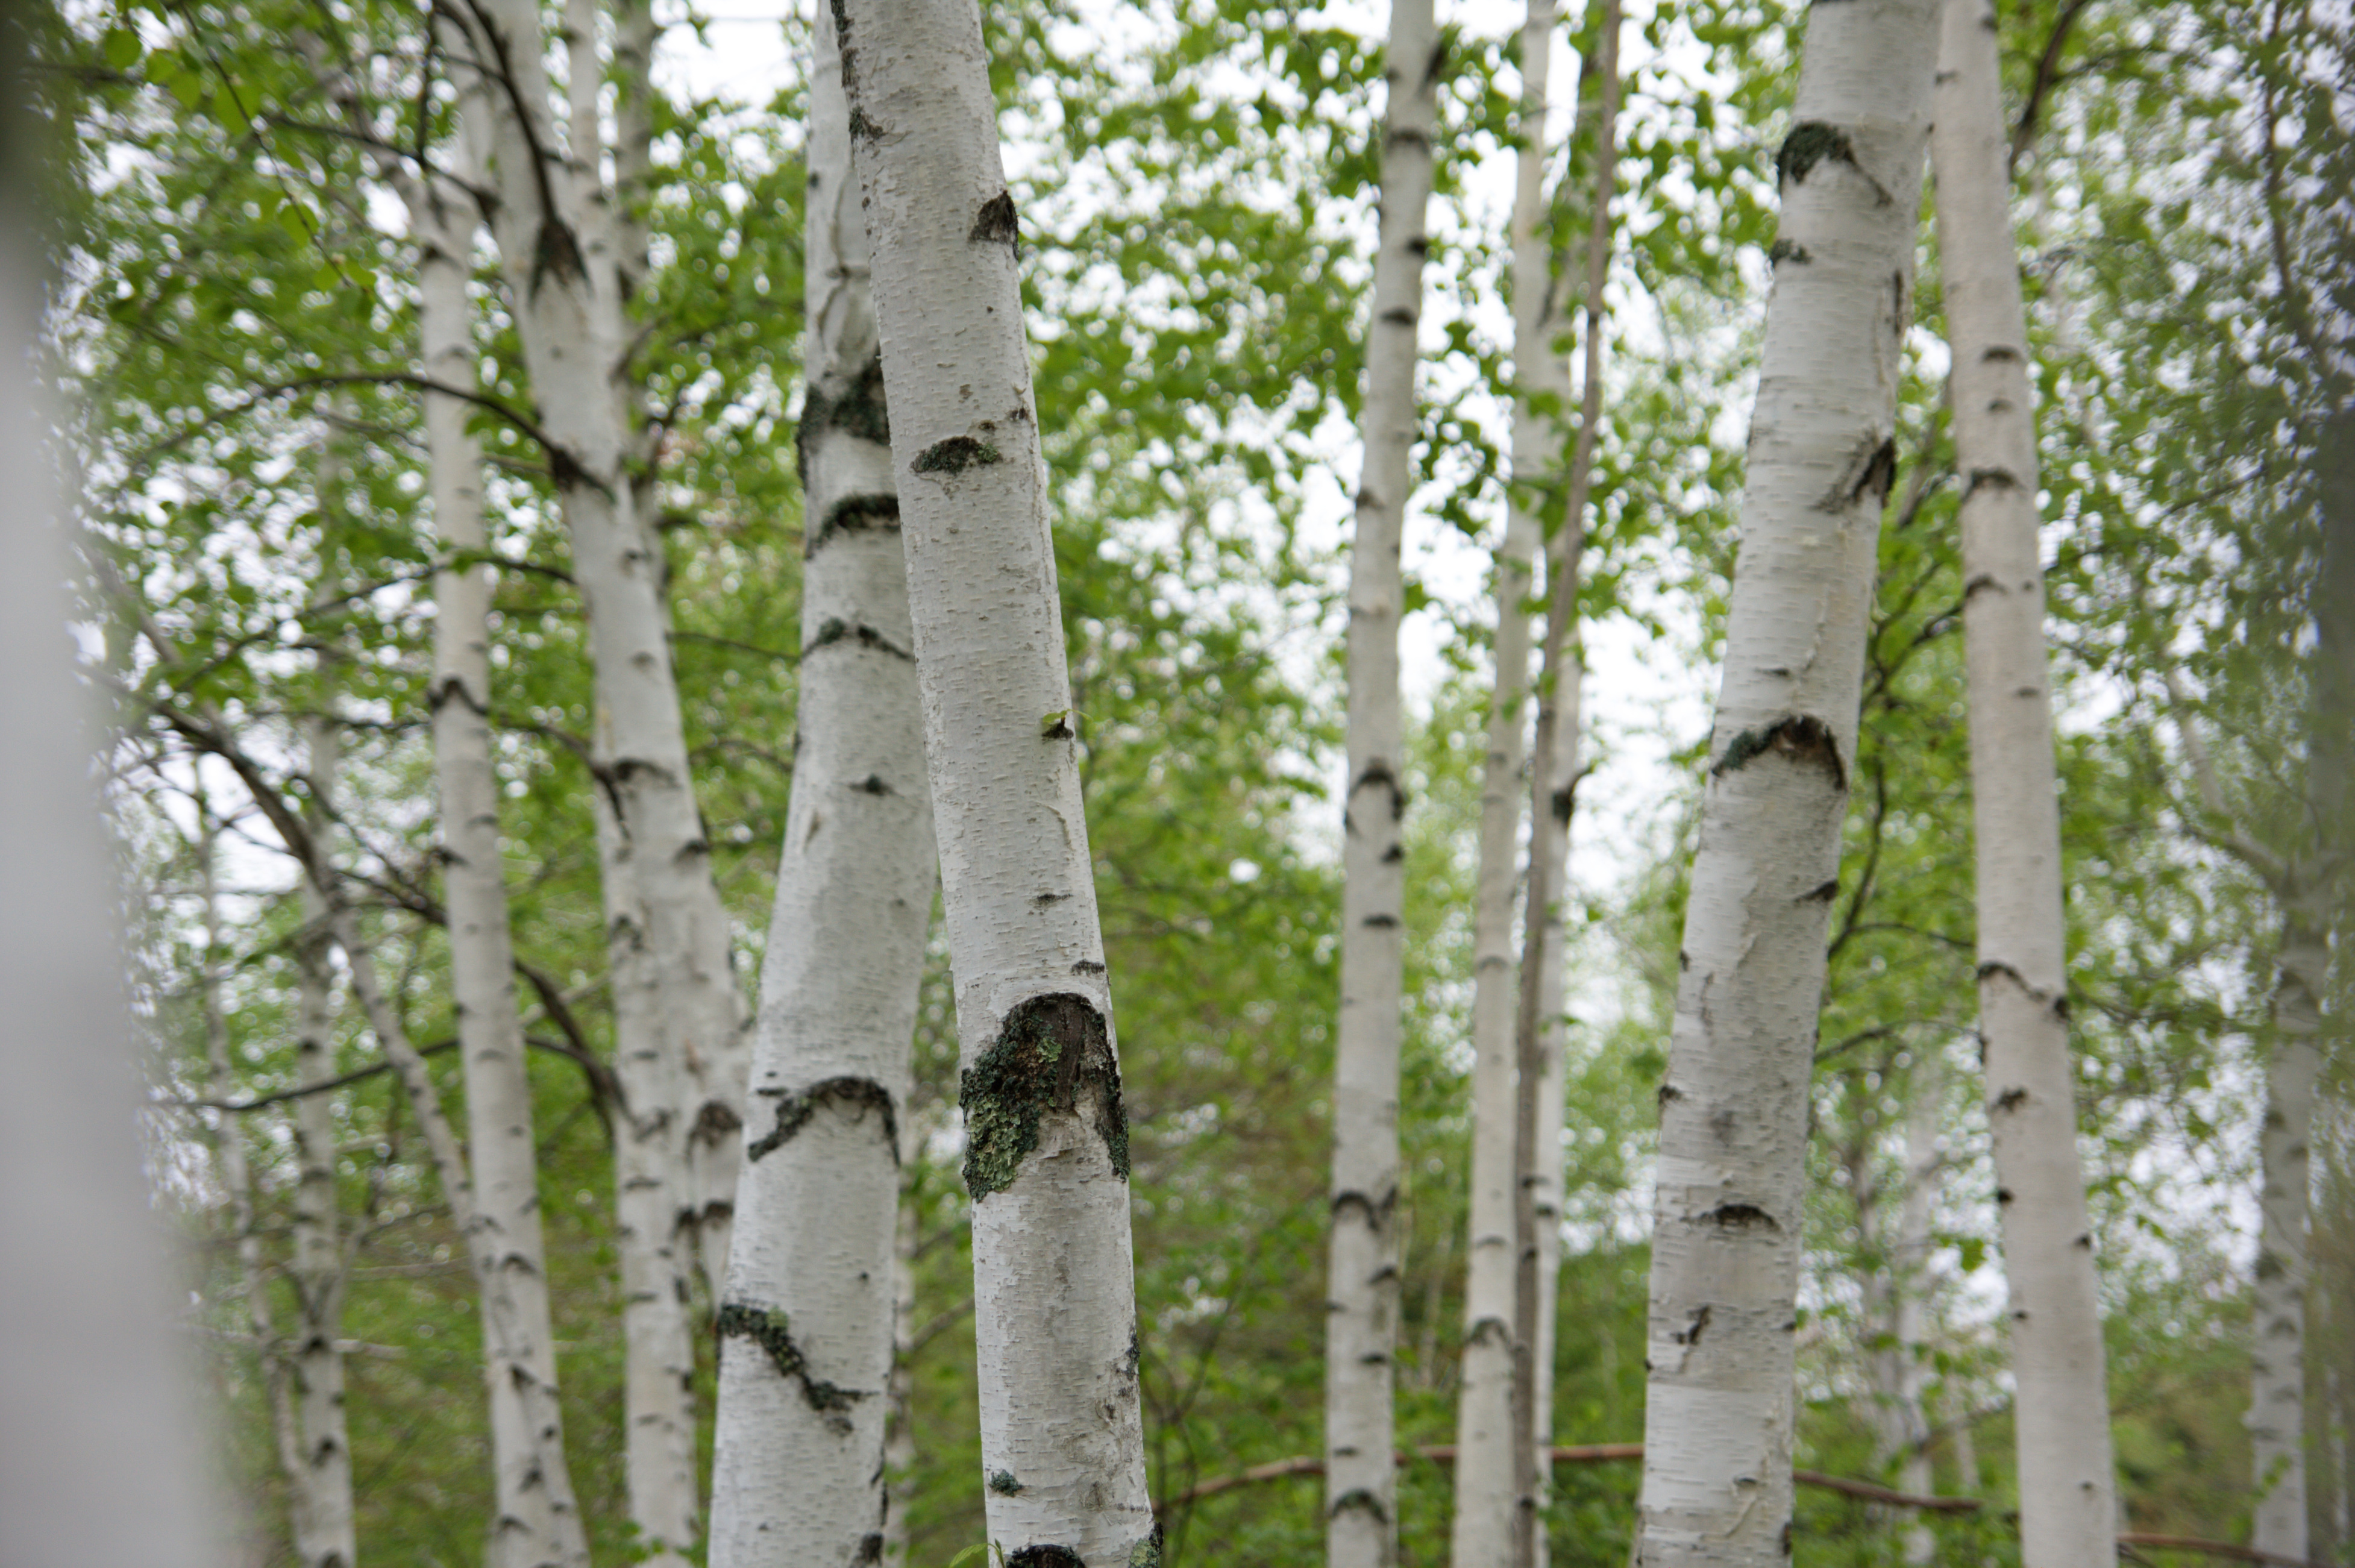
tree, Canoe birch, birch, American aspen, sweet birch, woody plant, plant, trunk, natural environment, forest, grove, Northern hardwood forest, biome, swamp birch, River Birch, temperate broadleaf and mixed forest, woodland, birch family, plant stem, old growth forest, flowering plant, plane